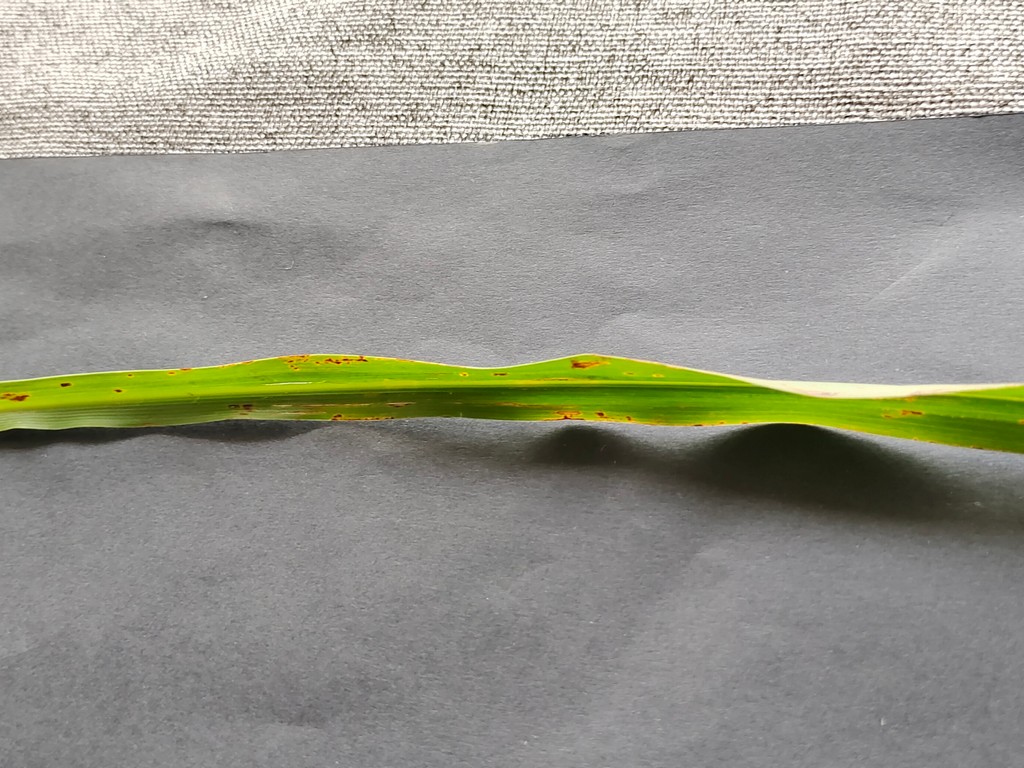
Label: Unhealthy